Stephan Albani

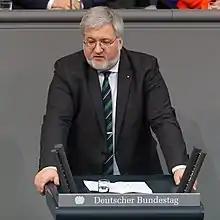
Albani in the plenum of the German Bundestag

Mr Albani is deputy chairman of the Ammerland CDU district association and the Bad Zwischenahn CDU town association.